McDonnell Douglas F-15 Eagle

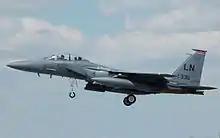
USAF F-15E arrives for the 2014 Royal International Air Tattoo, UK

To keep the F-15C/D viable, the fleet saw a series of upgrades, with 179 aircraft receiving the AN/APG-63(V)3 AESA radar starting in 2010 along with eventual addition of IRST pods and cockpit enhancements. However, problems with the aging fleet meant the F-15C faced cuts or retirement in the USAF's FY 2015 budget in response to sequestration. By the mid-2010s, the aging F-15C/D fleet was no longer economically sustainable to the 2030s as hoped due to structural fatigue, and the USAF chose to forgo the more comprehensive F-15 2040C upgrade proposed by Boeing; in April 2017, USAF officials announced plans to retire the F-15C/D in the mid-2020s and press other aircraft such as F-16s into roles occupied by the F-15 while exploring options to recapitalize its fighter fleet.